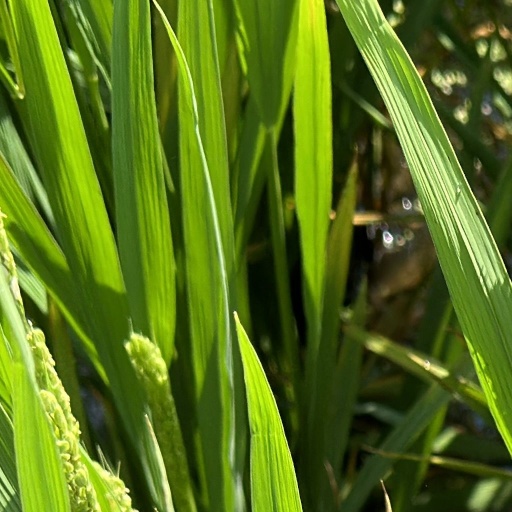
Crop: rice